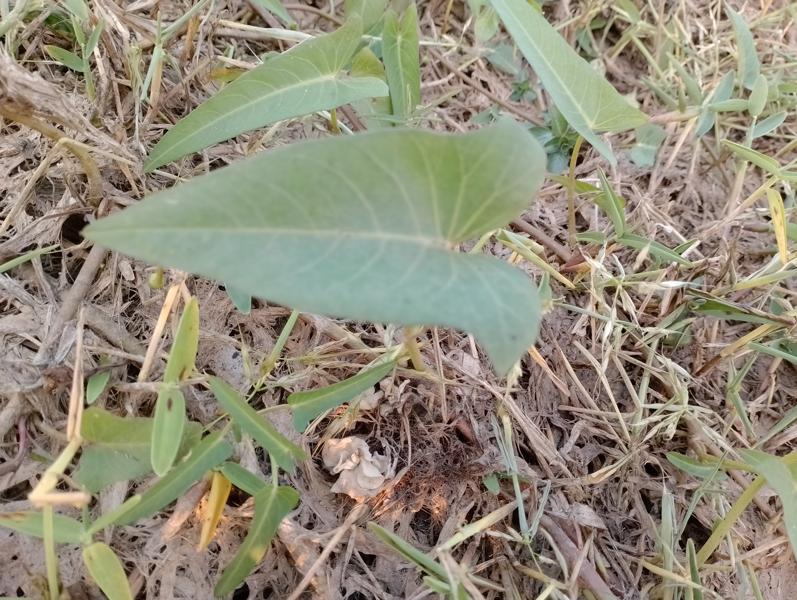
Weed species: Ipomoea aquatic